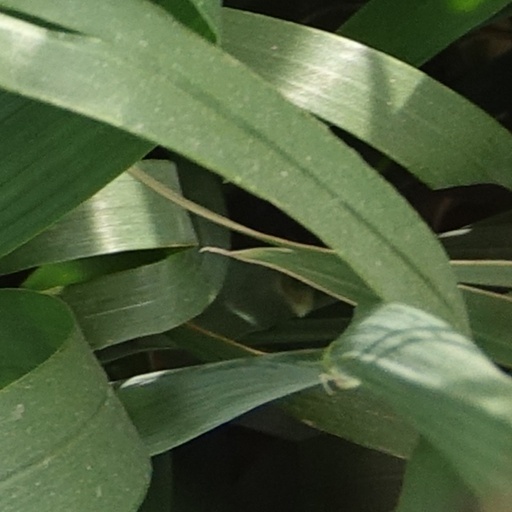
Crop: wheat